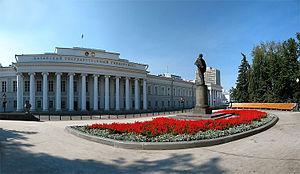
L'université fédérale de Kazan, ou КФУ, est l'une des dix universités fédérales de Russie et la plus ancienne après celle de Moscou. Elle a été fondée à Kazan en 1804. Son recteur depuis 2010 est Ilchat Gafourov. Elle accueille près de 50 000 étudiants.
Kazan [kɑzɑ̃] est une ville de l'Ouest de la Russie et la capitale de la république du Tatarstan, une des divisions de la Russie. Sa population s'élevait à 1 251 969 habitants en 2019 ce qui en fait la sixième ville de Russie. Kazan est un grand centre industriel et universitaire ainsi qu'un important nœud de communication. Kazan est située sur le cours moyen de la Volga à environ 700 km à l'est de Moscou. Kazan comme la république dont elle fait partie est pour moitié peuplée de Tatars ce qui lui vaut de bénéficier d'une autonomie politique plus importante que d'autres sujets de la Russie.